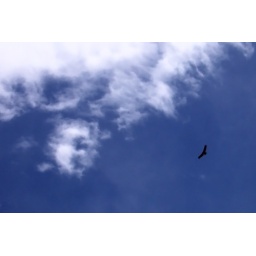
condor flying near colca canyon